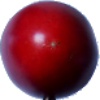
Label: tamarillo